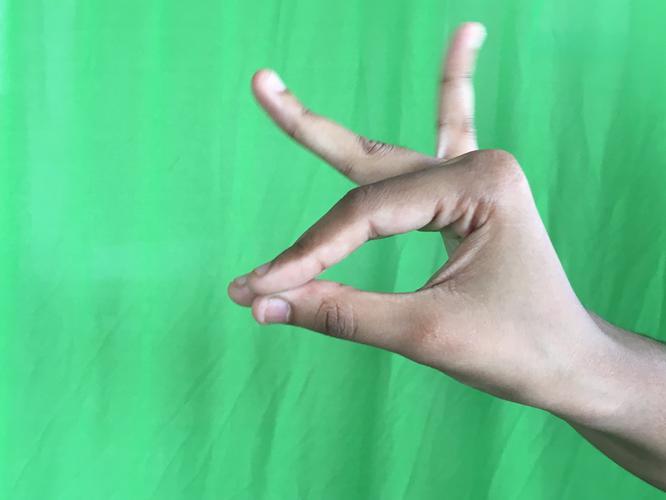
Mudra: Katakamukha_1
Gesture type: single_hand